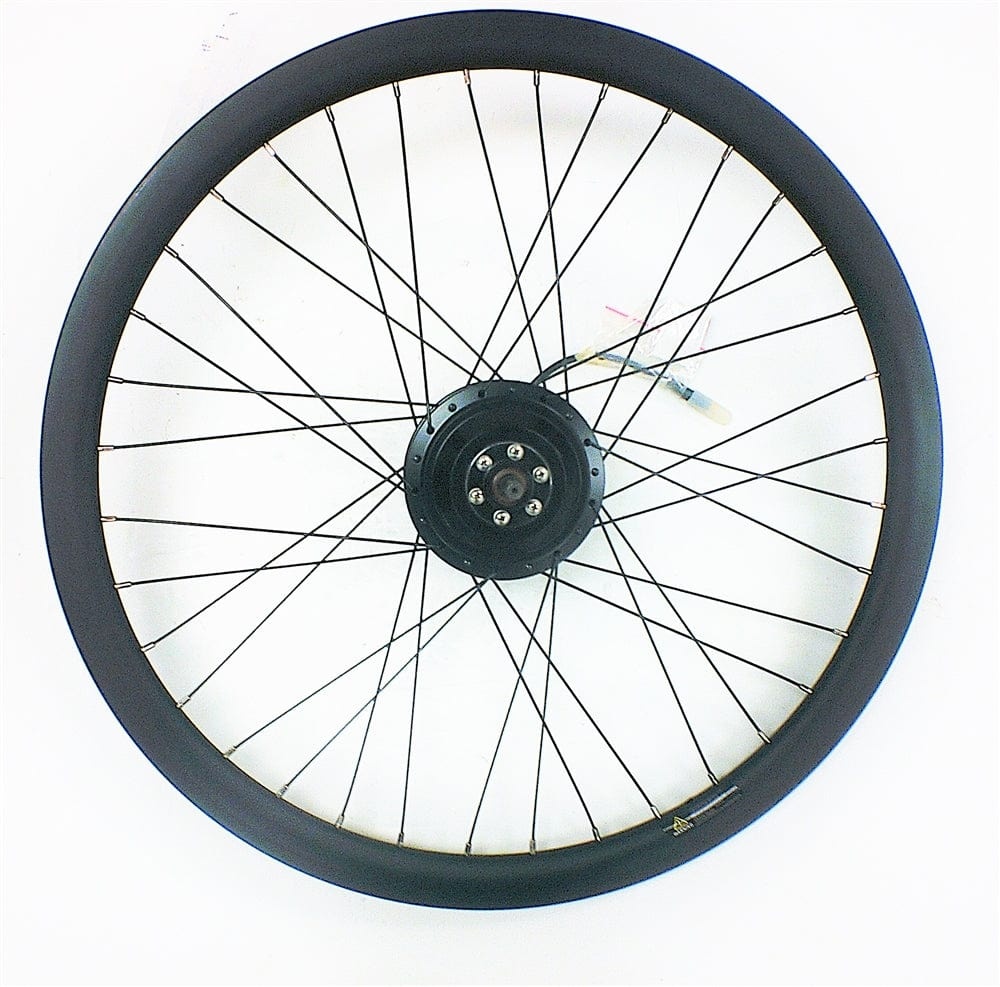
36V 350W brushless motor assembly for EC2
The 36V 350W Brushless Motor Assembly is a high-performance component designed for the EC2 electric bike. This motor assembly includes a 350W brushless motor, controller, wiring harness, and other necessary components, providing a seamless integration and improved performance for your EC2 electric bike. Specifications: Compatibility: Specifically designed for use with the EC2 electric bike Motor Type: Brushless motor suitable for electric bike applications Power Output: 350W (watt) Voltage: 36V DC (compatible with the battery voltage of your EC2 electric bike) Controller: Integrated controller for motor speed control and power management Wiring: Complete wiring harness for easy installation and connection Features: Powerful Propulsion: The 36V 350W brushless motor assembly provides powerful and reliable propulsion, offering smooth acceleration and improved performance for your EC2 electric bike. It assists you in navigating various terrains with ease. Brushless Technology: The brushless motor offers improved efficiency, reduced maintenance, and quieter operation compared to brushed motors. It delivers reliable power while enhancing overall energy efficiency for extended battery life. Seamless Integration: The motor assembly is specifically designed to seamlessly integrate into the EC2 electric bike frame. It ensures compatibility and optimal performance, maintaining the bike's sleek design and enhancing the riding experience. Complete Assembly: The motor assembly includes the brushless motor, integrated controller, wiring harness, and other necessary components for a hassle-free installation. It saves you time and effort by providing a complete and ready-to-install solution. Enhanced Electric Bike Performance: By upgrading your EC2 electric bike with the 36V 350W brushless motor assembly, you can experience improved performance, increased range, and enhanced riding efficiency. Enjoy a smoother and more powerful ride with the added performance capabilities of this motor system. Upgrade your EC2 electric bike with the 36V 350W Brushless Motor Assembly. Its powerful propulsion, brushless technology, seamless integration, complete assembly, and potential performance enhancements make it an essential component for maximizing the capabilities of your electric bike. Enjoy the benefits of a reliable and high-performance motor system for a more enjoyable riding experience with your EC2 electric bike.
Brand: Daymak
Category: Vehicles & Parts > Vehicle Parts & Accessories > Electric Vehicle (EV) Parts & Accessories